Xizt

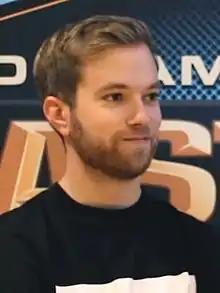
Landström at DreamHack Masters Malmö 2017

Richard Landström, better known as Xizt, is a Swedish former professional "Counter-Strike" player and coach who is the current head coach of Ninjas in Pyjamas.